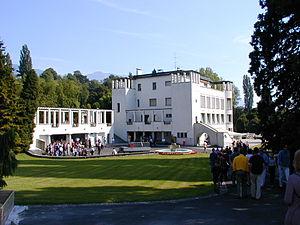
Villa Karma,Clarens Adolf Loos architecte
La villa Karma est un chef-d’œuvre d'architecture moderne situé dans le canton de Vaud sur le territoire de la commune de Montreux, en Suisse. L'édifice est implanté sur le site d'un ancien prieuré bénédictin, devenu léproserie au XVIᵉ siècle.